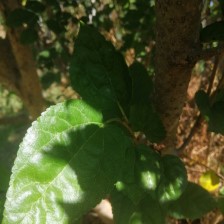
Variety: BlackAustralia